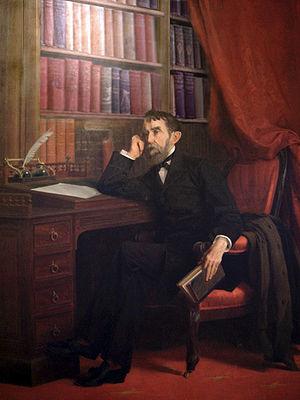
Cet article traite du président de la République de Colombie, qui est le chef de l'État et du gouvernement de la Colombie.
Les États-Unis de Colombie était le nom du régime politique en place en le pays actuel de Colombie après la constitution de Rionegro en 1863. Celle-ci, initiée par les libéraux, fait des États-Unis de Colombie un État fédéral constitué de neuf « États souverains » fédérés.